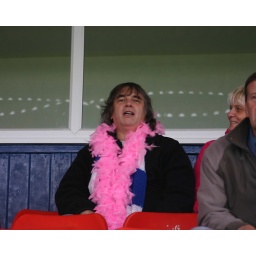
It's not only the players who dress in pink - their families join in the fun as well!